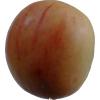
Label: apple